Borough of Koroit

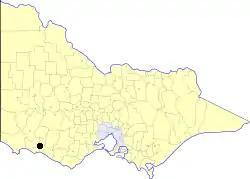
Location in Victoria

The Borough of Koroit was a local government area about northwest of Warrnambool in western Victoria, Australia. The borough covered an area of immediately to the north of the Tower Hill State Game Reserve, and existed from 1870 until 1985.